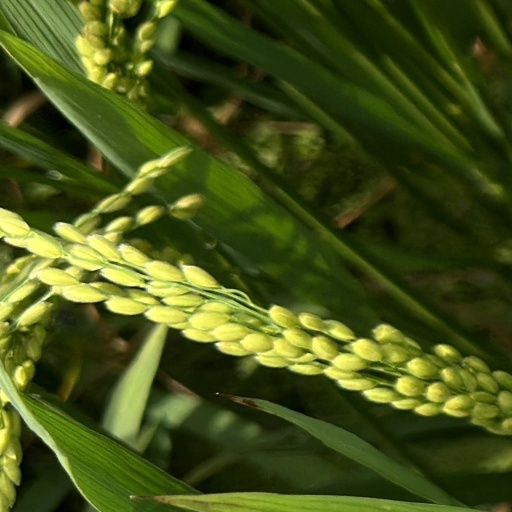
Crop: rice